Moon Jeong-hee

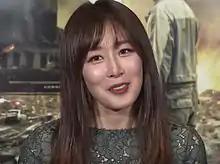
Moon in 2016

Moon Jeong-hee (born January 12, 1976) is a South Korean actress. She has won Blue Dragon Film Award for Best Supporting Actress for her performance in "Deranged" (2012) and Best Supporting Actress award in Buil Film Awards for her performance in "Cart" (2014).